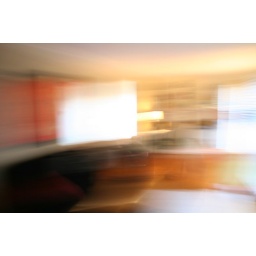
running through the house snapping pictures to show the mobility provided by the figure eight floor plan